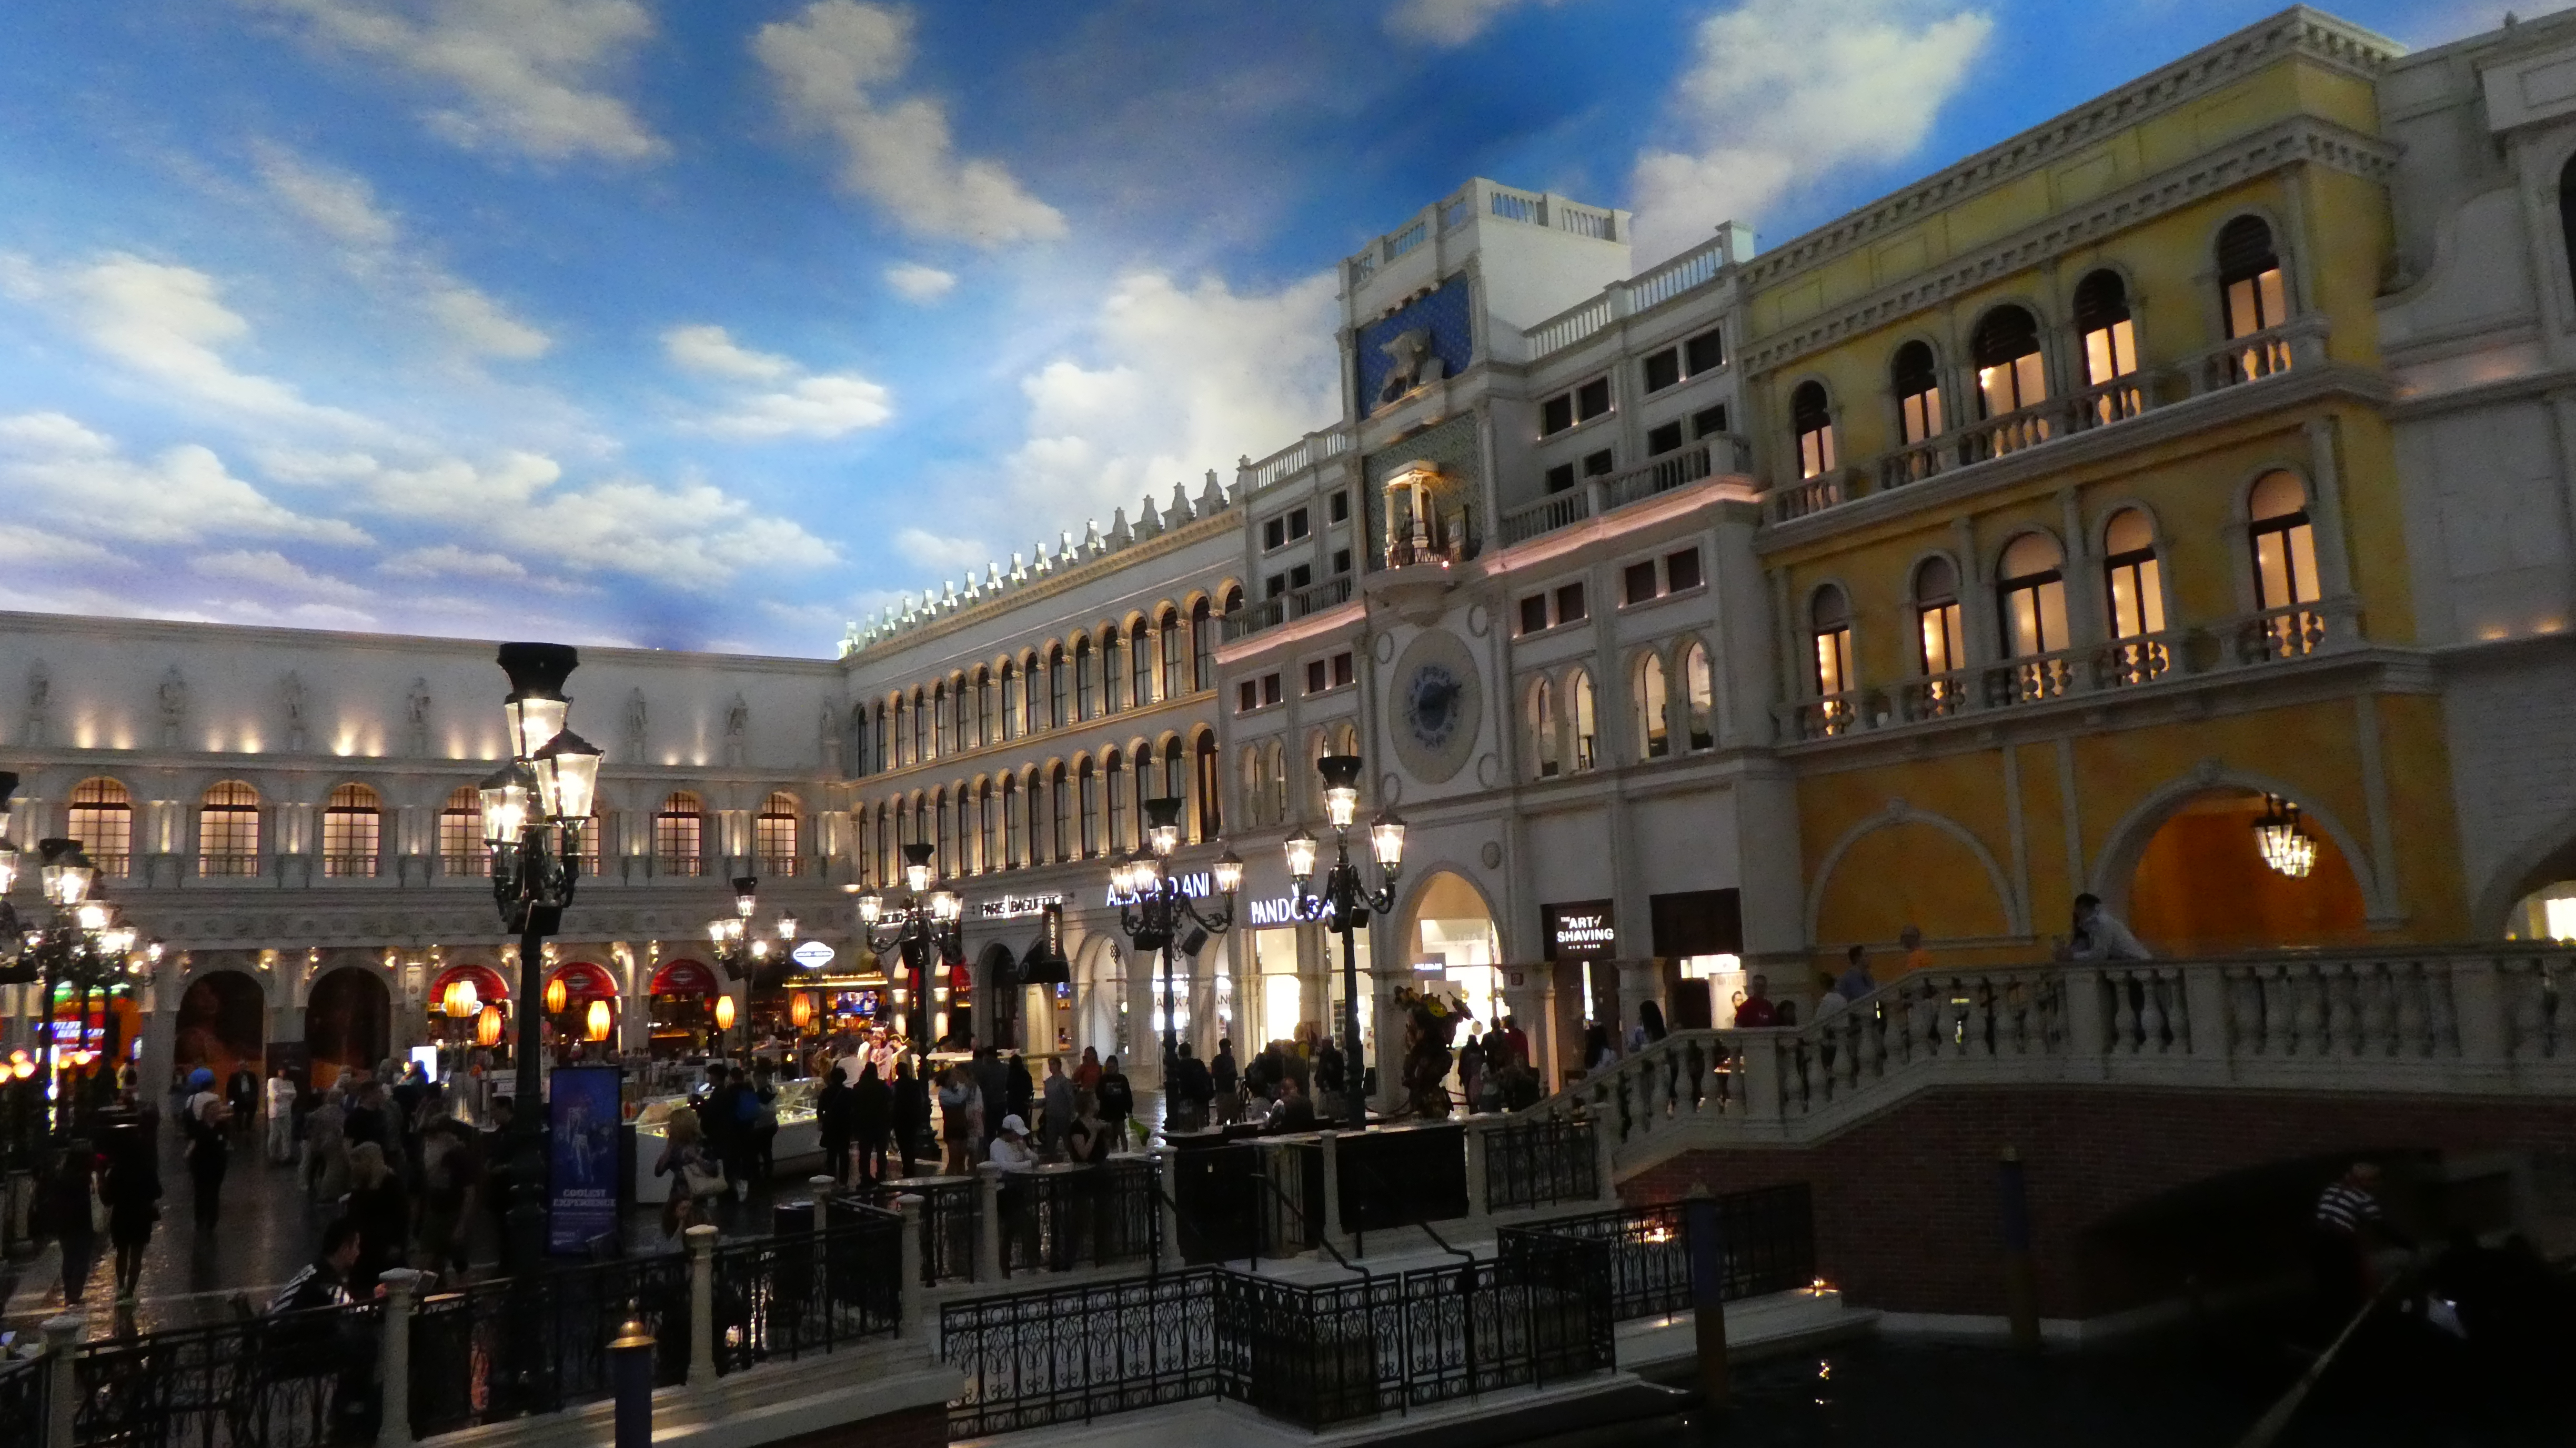
las vegas, city, sky, town, building, human settlement, architecture, public space, town square, mixed use, night, urban area, plaza, metropolitan area, evening, street, metropolis, downtown, facade, crowd, cloud, tourism, tourist attraction, nonbuilding structure